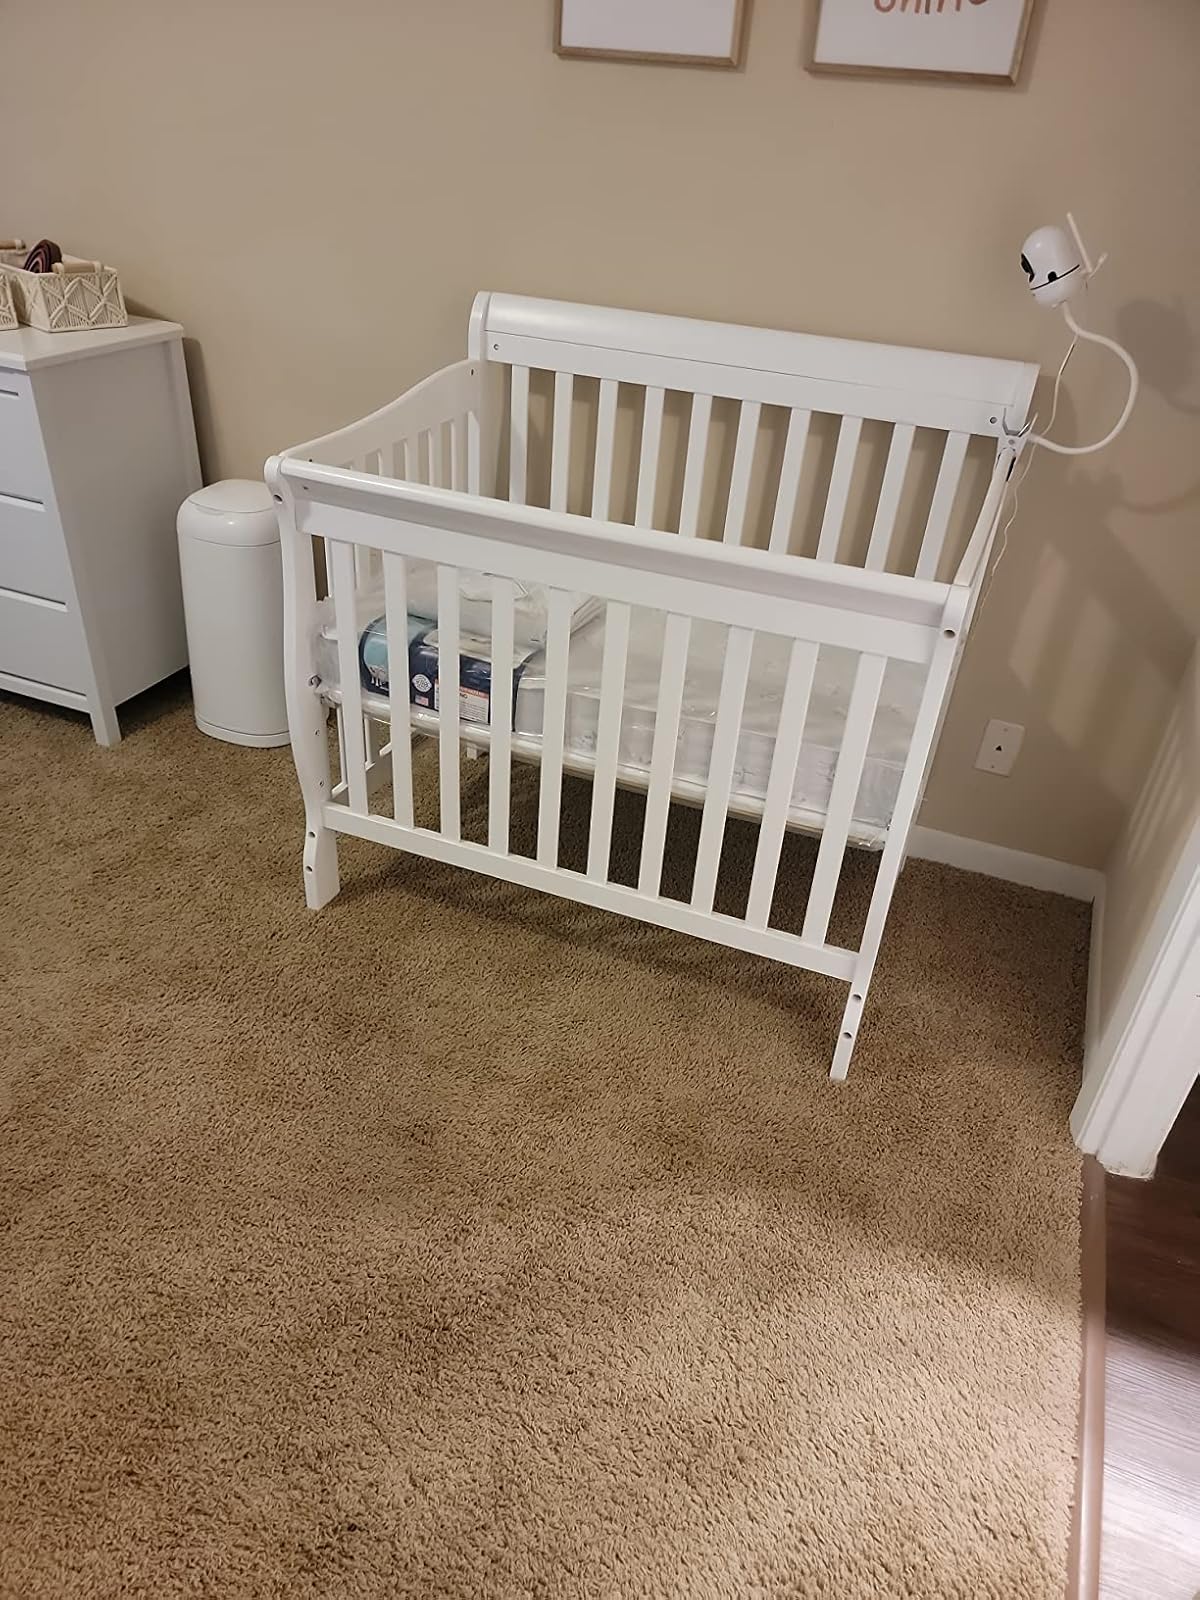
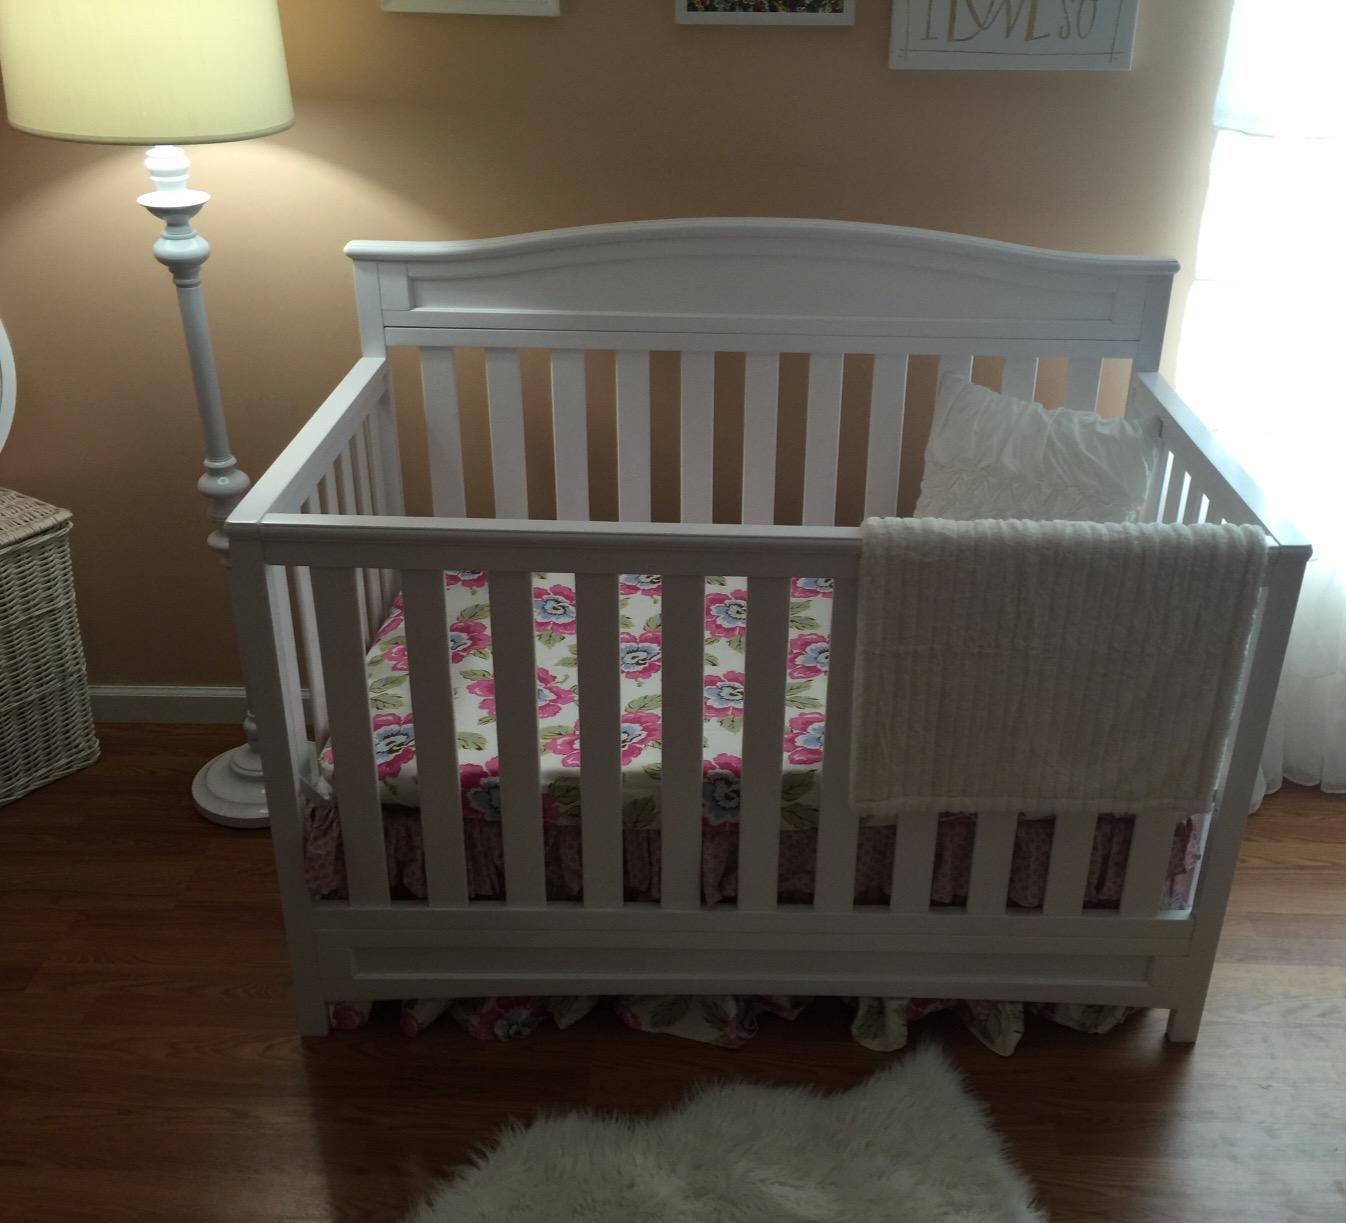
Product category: products_crib
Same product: no